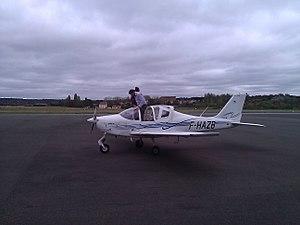
Tecnam P2002 JF F-HAZB de l'Aéroclub de Boulogne Billancourt au sol à LFPZ (Saint Cyr l'Ecole, France)
Le P2002 JF est un monomoteur conçu par l'avionneur italien Tecnam.